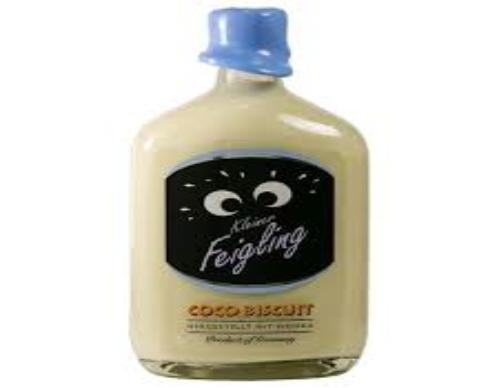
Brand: Kleiner Feigling
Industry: Food